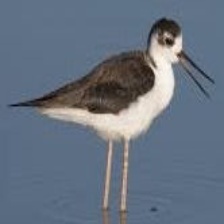
Species: BLACK NECKED STILT
Scientific name: HIMANTOPUS MEXICANUS